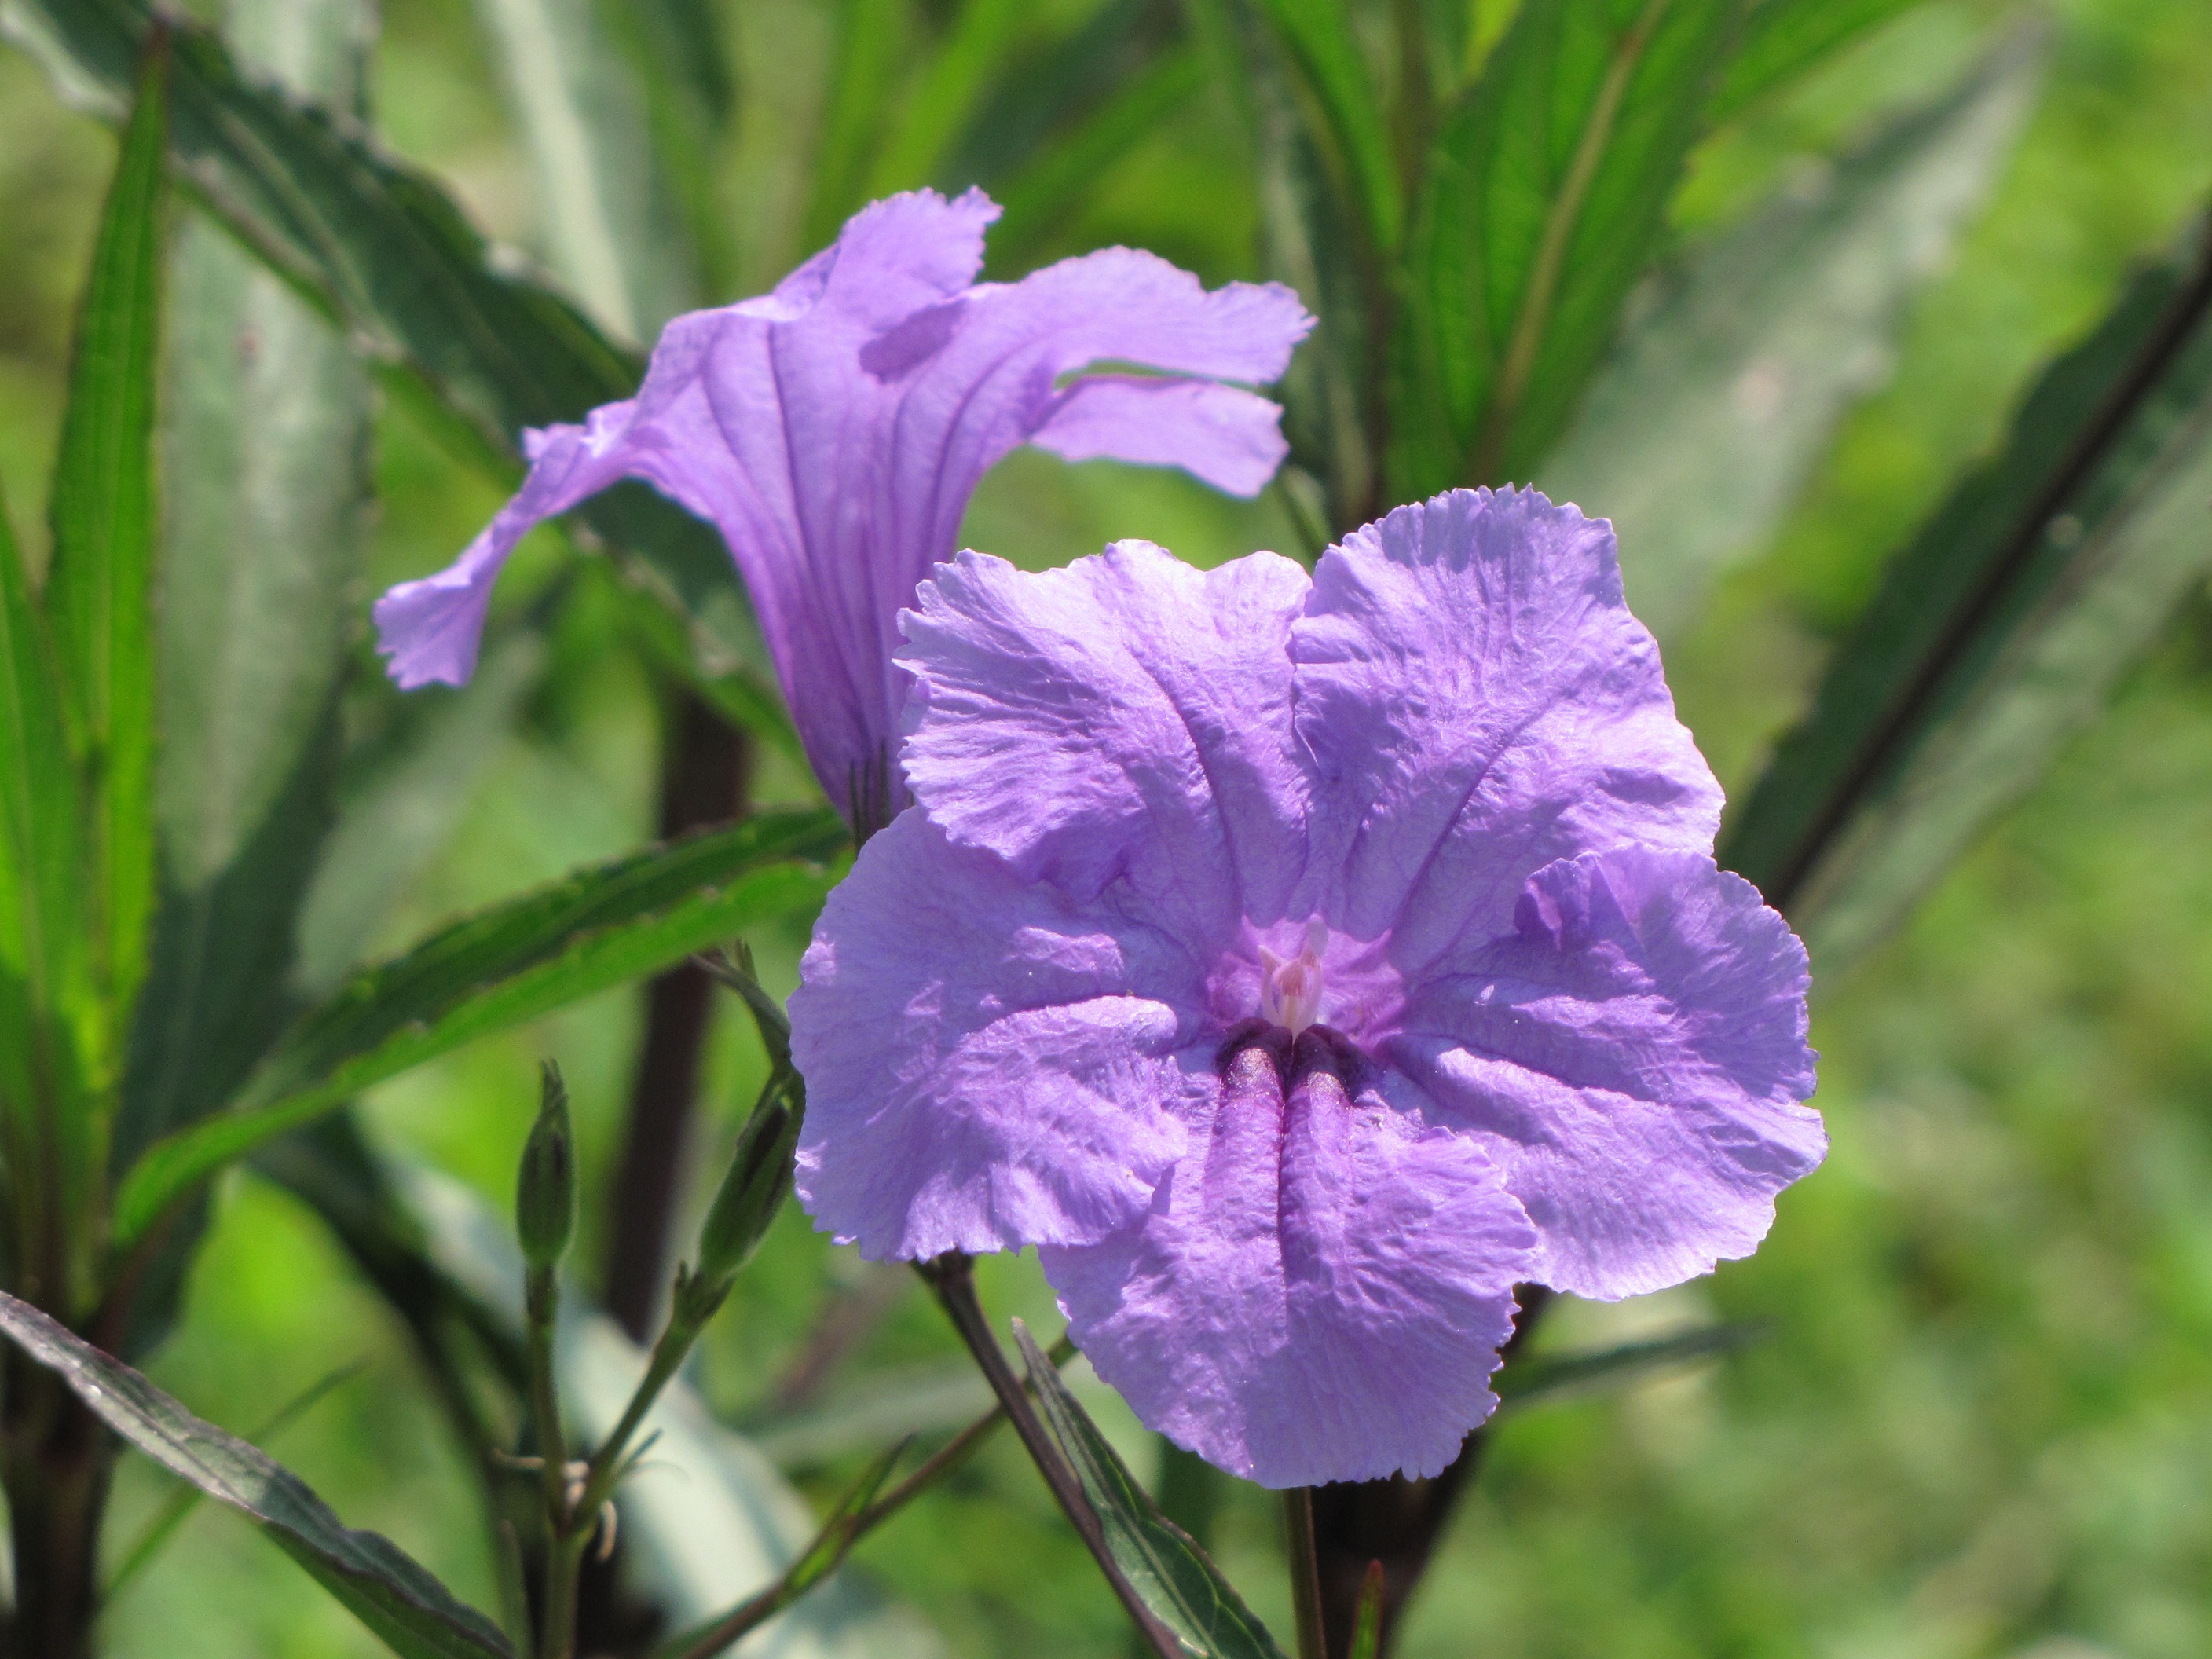
plant, flower, purple, green, evergreen, botany, blooming, blue, flora, plants, wildflower, flowers, leaves, leafy, mexico, petals, decorative, iris, eye, violet, bright, blossoms, fleurs, ornamental, petunia, blooms, flowering, mexican, perennials, flowering plant, land plant, violet family, iris family, ruellia simplex, ruellia angustifolia